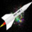
Label: rocket